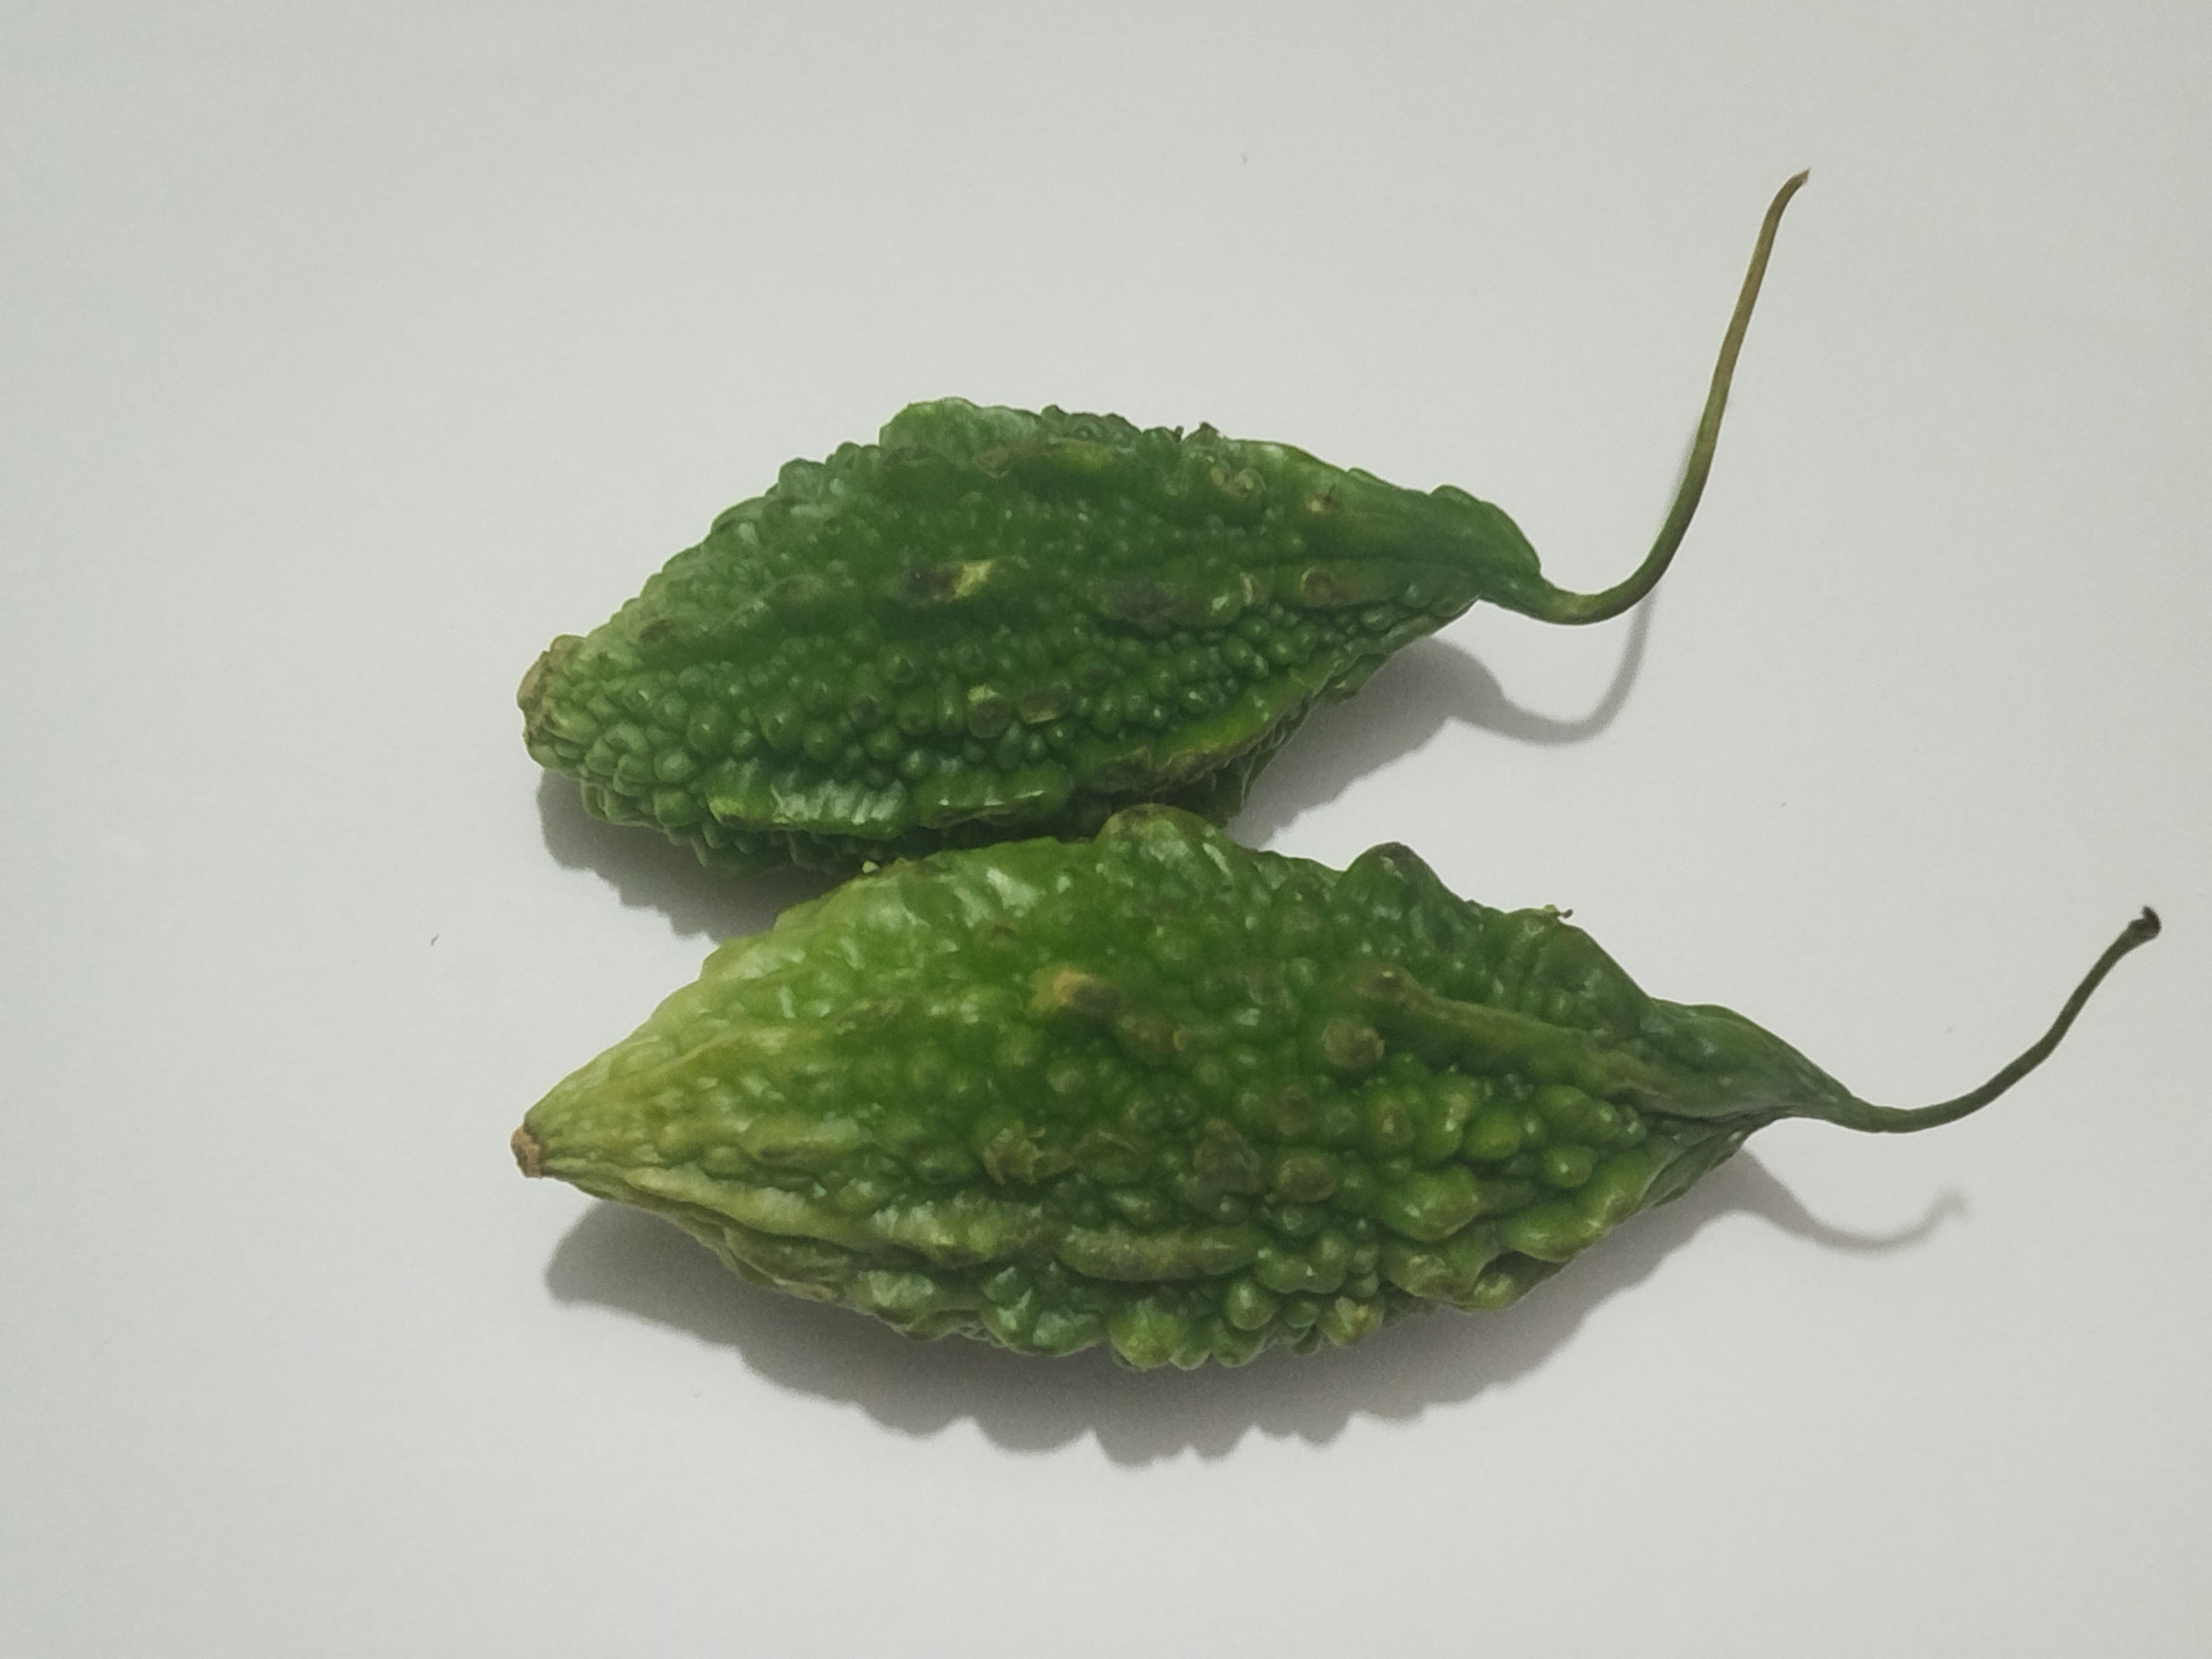
Label: Bitter melon